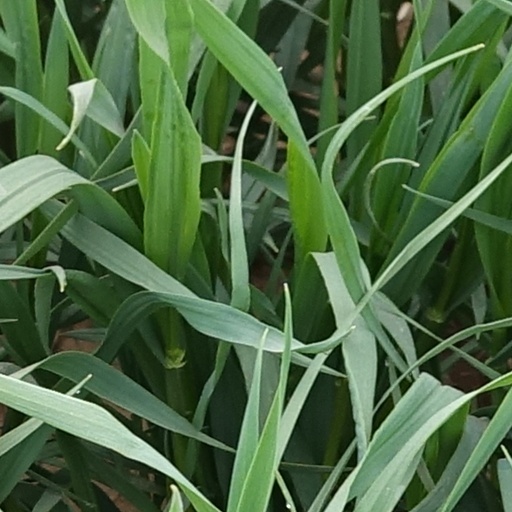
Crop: wheat